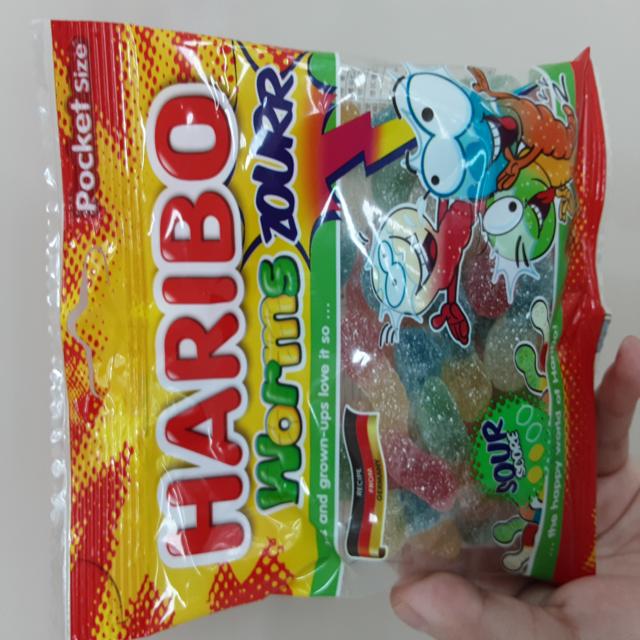
Label: plastics